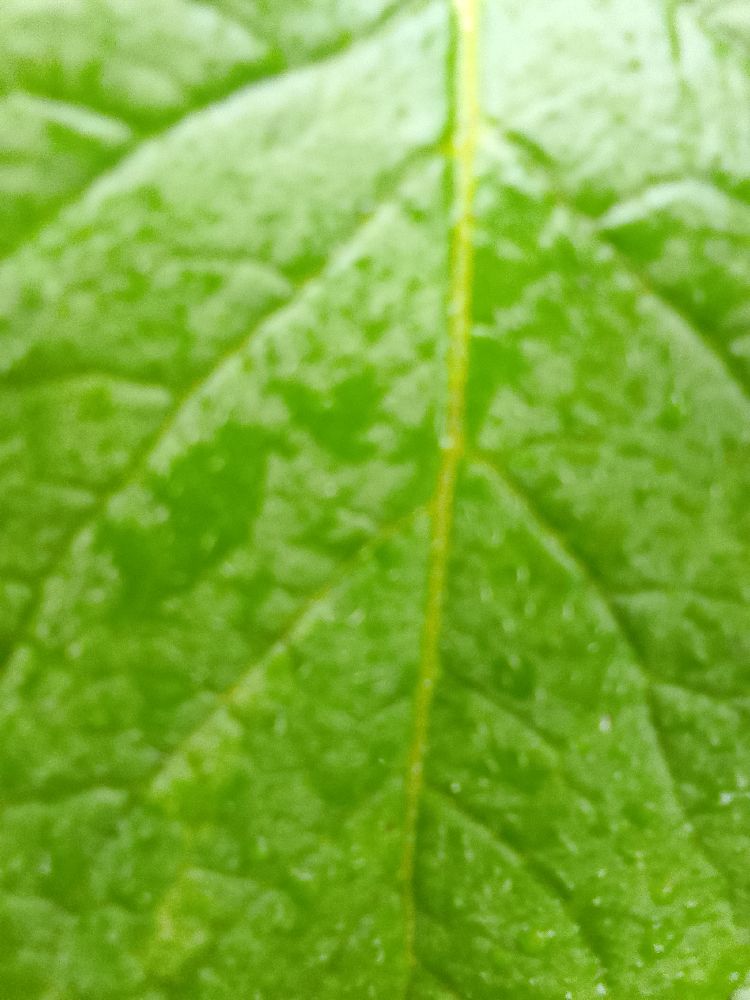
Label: Healthy